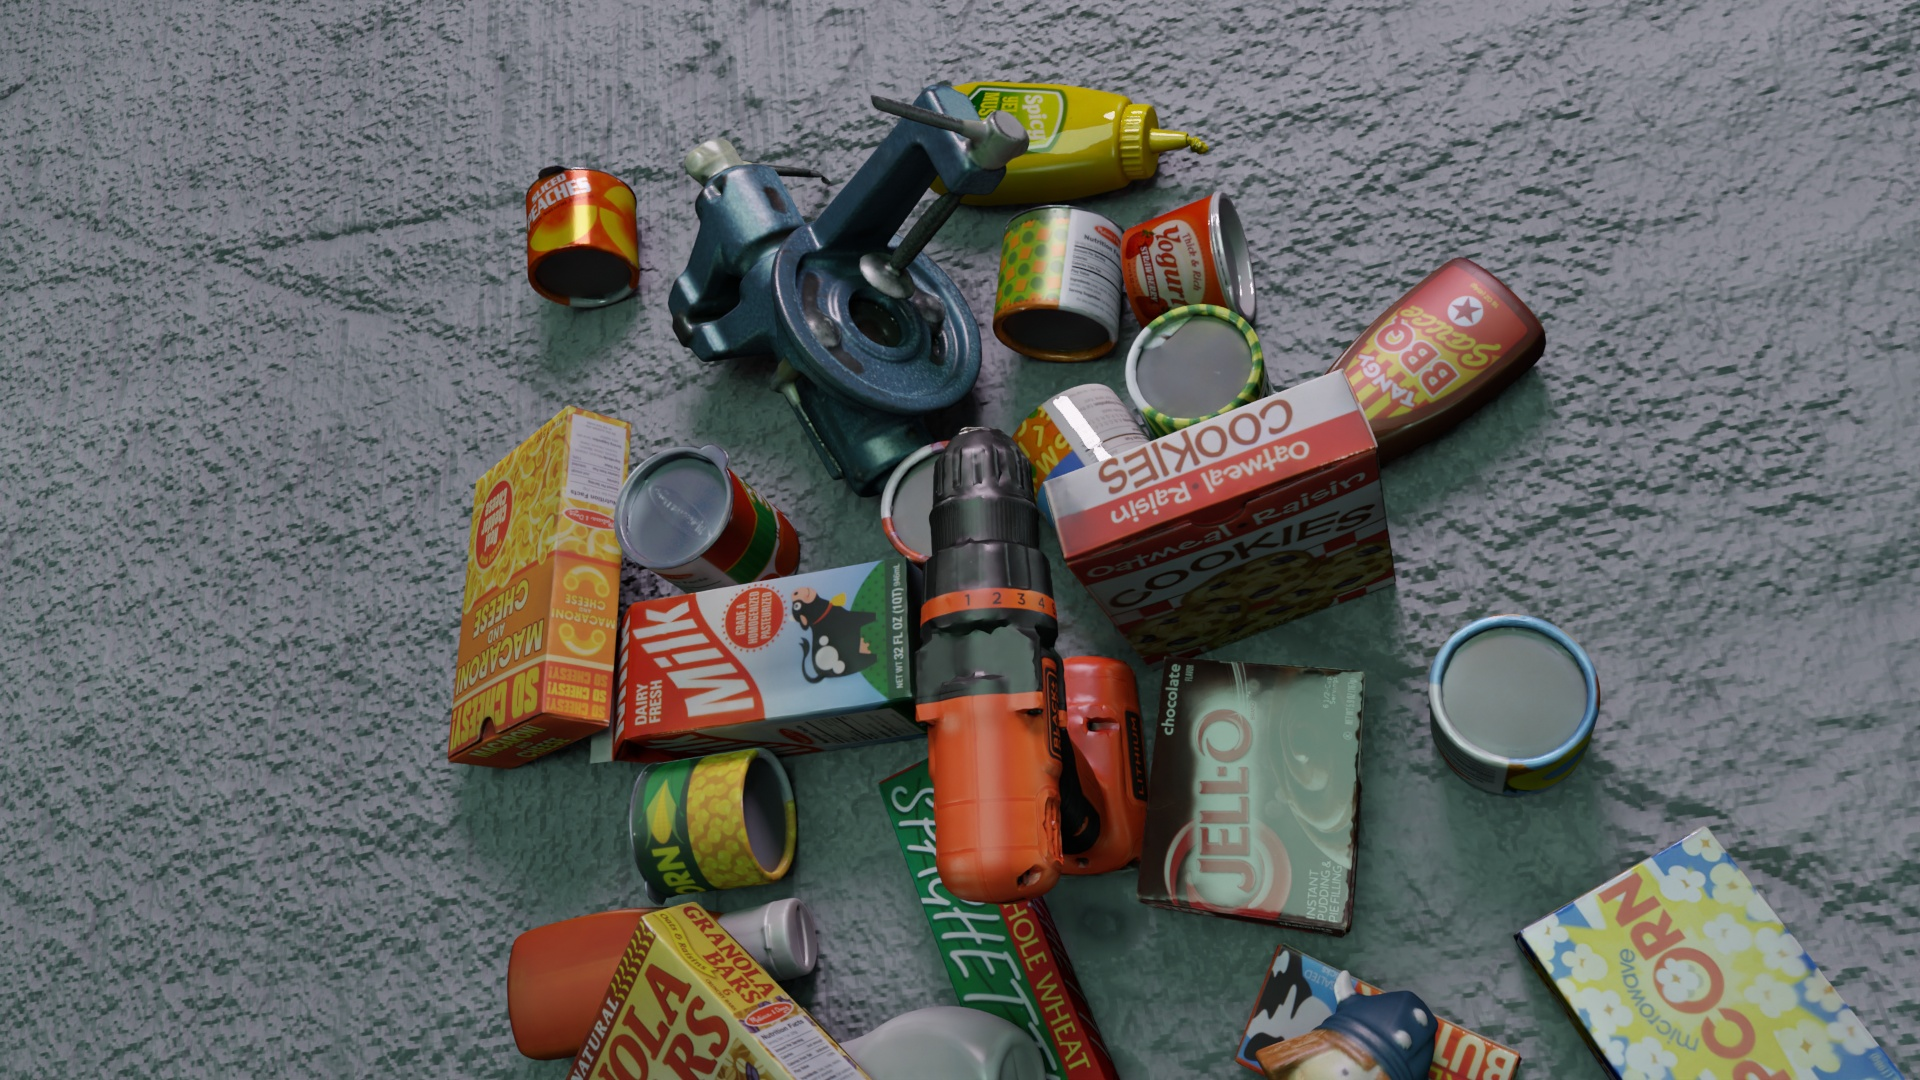
Question:
What are the eight normalized (x, y) image coordinates between 0 and 1 of the cuboid corners for the ketchup bottle model? Your answer should be a list of normalized (x, y) image coordinates between 0 and 1 with bottom face first then top face, all counter-clockwise.
Answer: [(0.2625, 0.987037), (0.289583, 0.984259), (0.285938, 0.862963), (0.259375, 0.858333), (0.411979, 0.931481), (0.43125, 0.931481), (0.422396, 0.806481), (0.402604, 0.798148)]